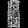
Label: Dress